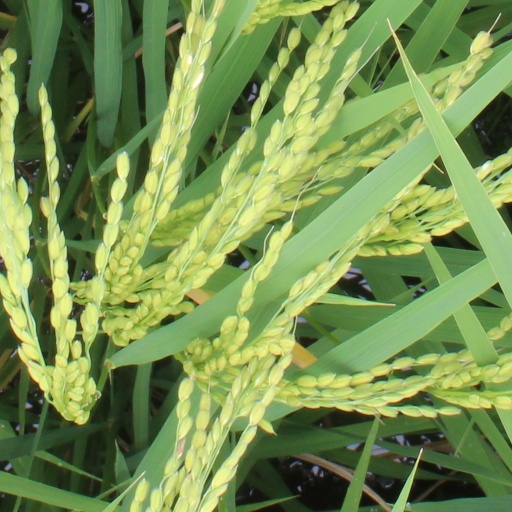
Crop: rice